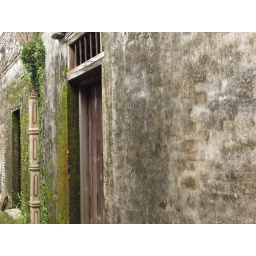
The wall of this house is covered in moss